Henry Wilkinson Cookson

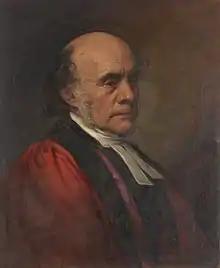
Henry Wilkinson Cookson, portrait by Lowes Cato Dickinson

Henry Wilkinson Cookson (10 April 1810 – 30 September 1876) was an English clergyman and academic, who served as Master of Peterhouse, Cambridge from 1847 until his death.